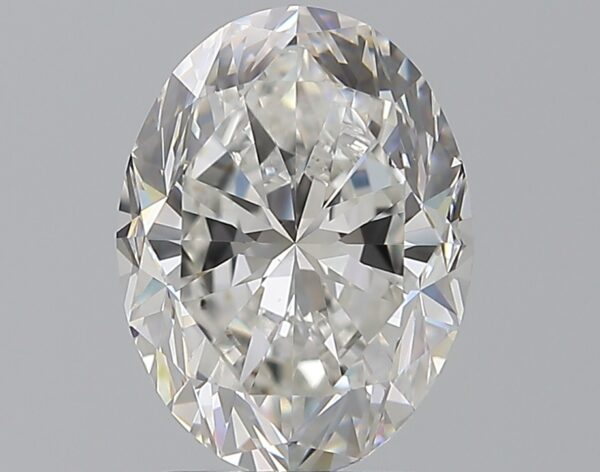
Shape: oval
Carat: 2.51
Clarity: VS2
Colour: F
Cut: GD
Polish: EX
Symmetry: EX
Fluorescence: ST
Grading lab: GIA
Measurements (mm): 9.8 x 7.43 x 5.07